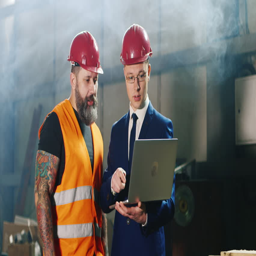
engineer in helmet and bearded construction worker working with laptop in a warehouse or construction site